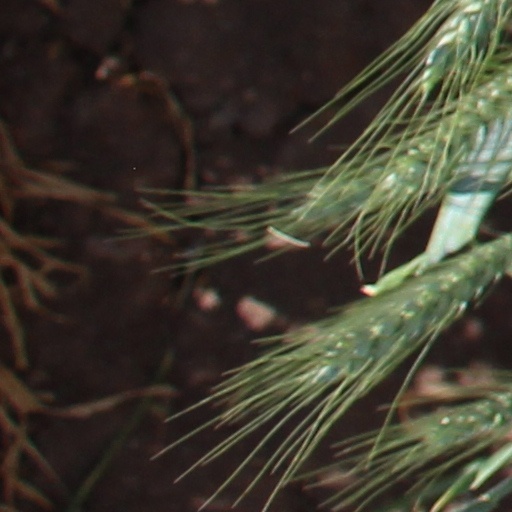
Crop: wheat